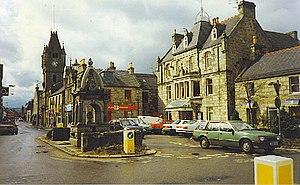
L'Aberdeenshire est une région située dans le nord-est de l'Écosse, sur la mer du Nord. Elle est arrosée principalement par les deux rivières qui convergent vers Aberdeen : la Dee et la Don. La partie côtière, à l'est, est une région de plaines fertiles tandis que vers l'ouest, les Monts Grampians avec des sommets à plus de 1 000 mètres d'altitude ne sont presque pas cultivés.
Huntly est une ville dans l'Aberdeenshire, en Écosse, auparavant connue sous le nom de Milton of Strathbogie. Elle compte environ 4 000 habitants.